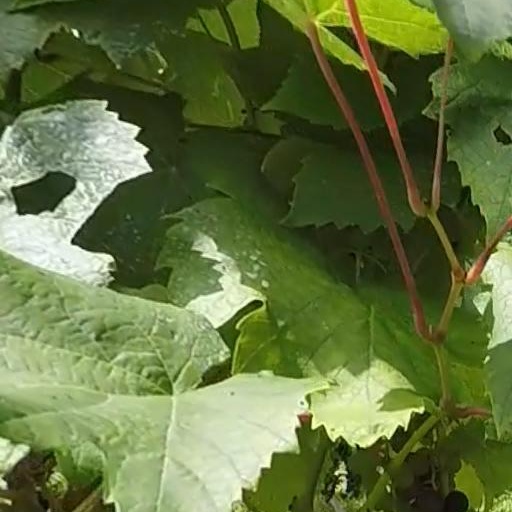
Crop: grape